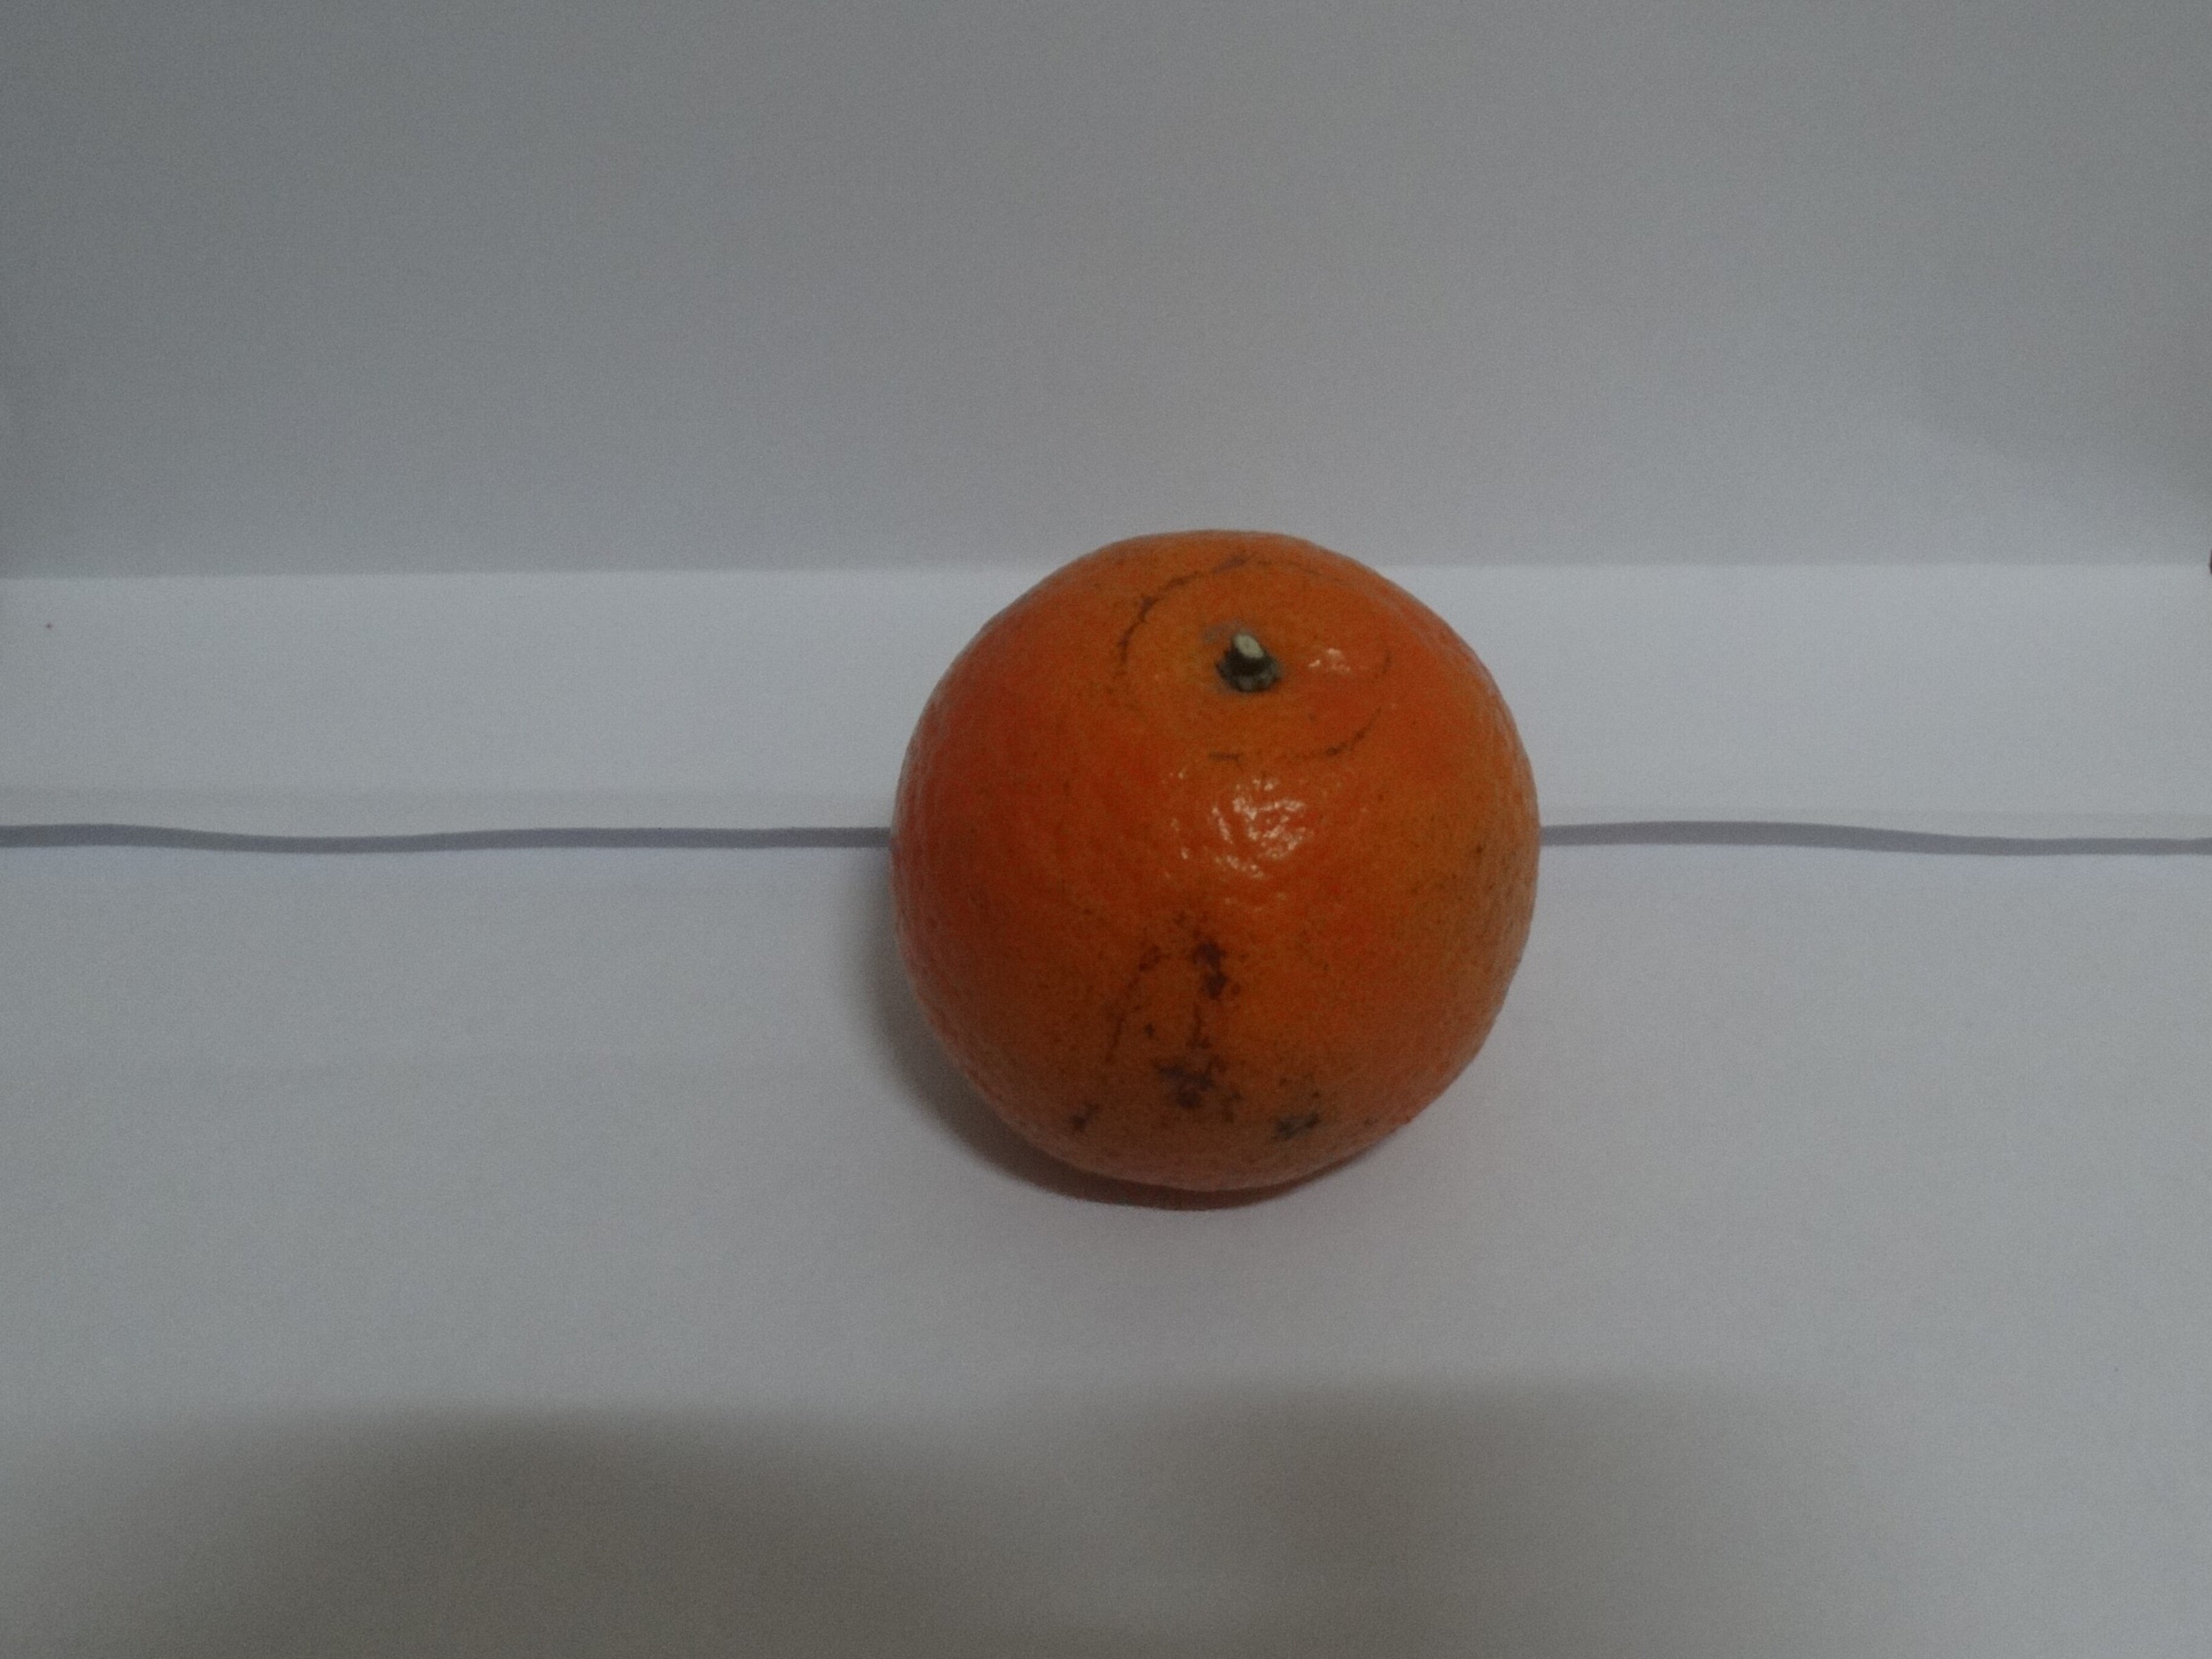
Citrus fruit variety: tankan